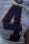
Number: 4